List of aviation accidents and incidents involving CFIT

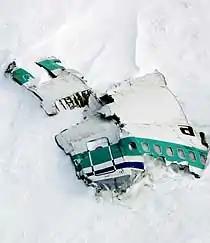
One of the many parts of the wreckage still at the crash site in Antarctica

American Airlines Flight 965 was a regularly scheduled flight from Miami International Airport in Miami, Florida, to Alfonso Bonilla Aragón International Airport in Cali, Colombia. On December 20, 1995, the Boeing 757-200 flying this route crashed into a mountain in Buga, Colombia, killing 151 out of the 155 passengers and all eight crew members.